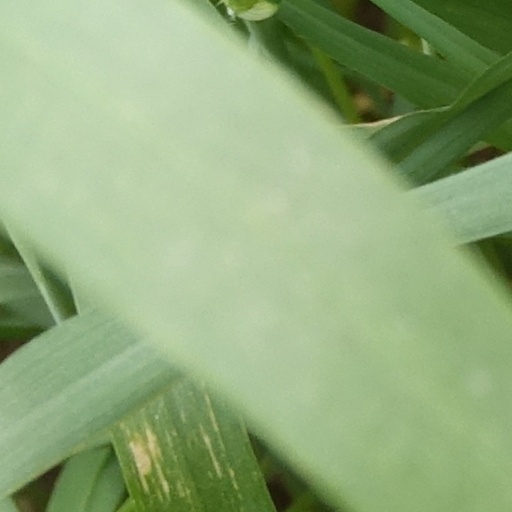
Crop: wheat